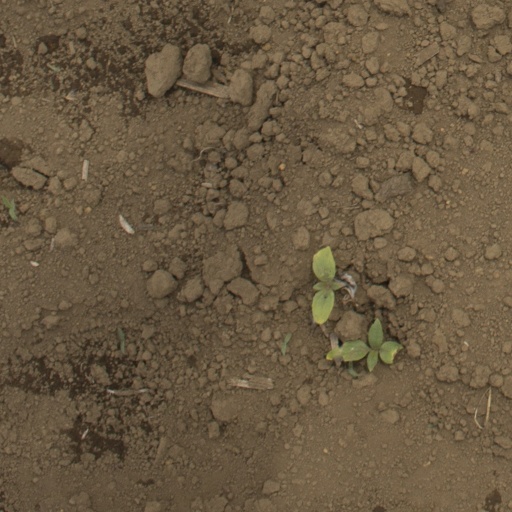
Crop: Jerusalem artichoke